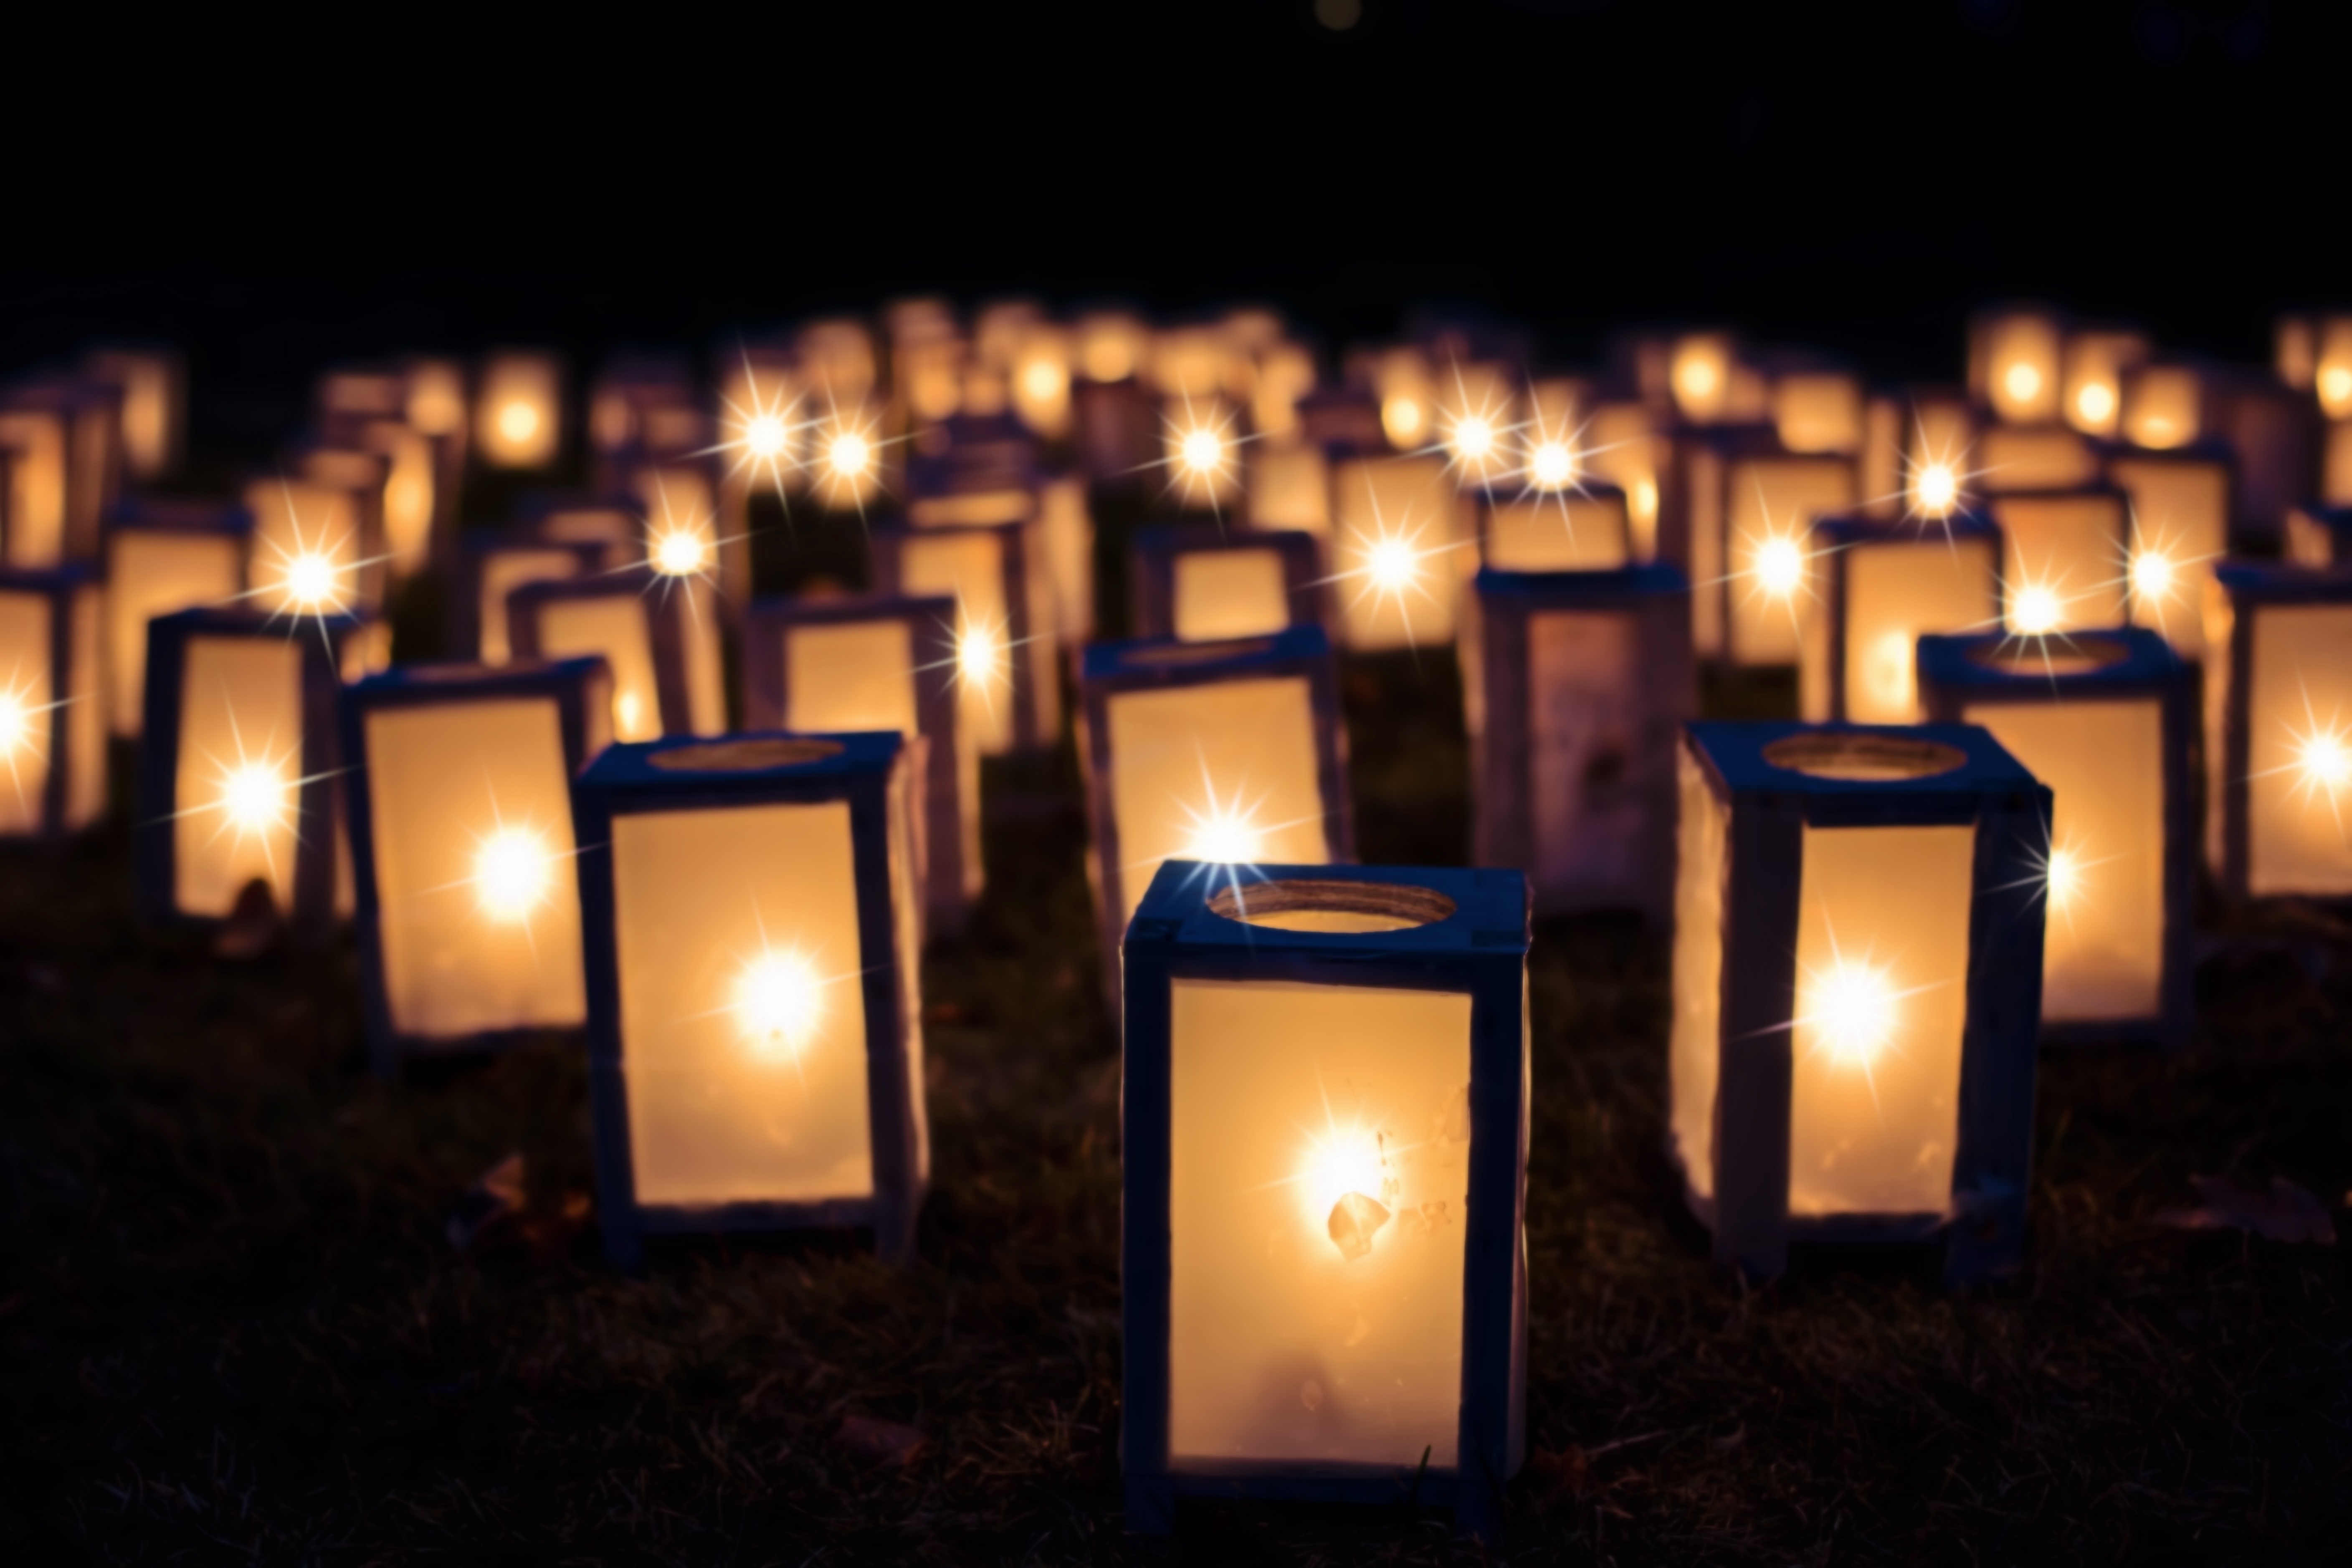
light, glowing, night, dark, decoration, lantern, holiday, darkness, candle, christmas, lighting, illuminated, lights, christmas luminaries